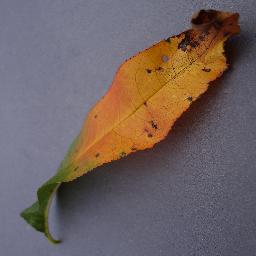
Label: Peach___Bacterial_spot